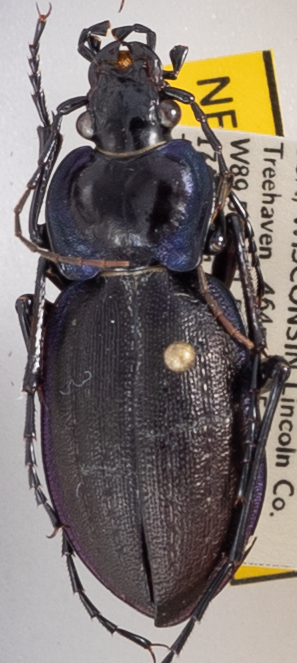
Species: Carabus sylvosus
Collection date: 2021-08-17
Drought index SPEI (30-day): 1.098
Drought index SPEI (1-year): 0.2
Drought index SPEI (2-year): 1.498